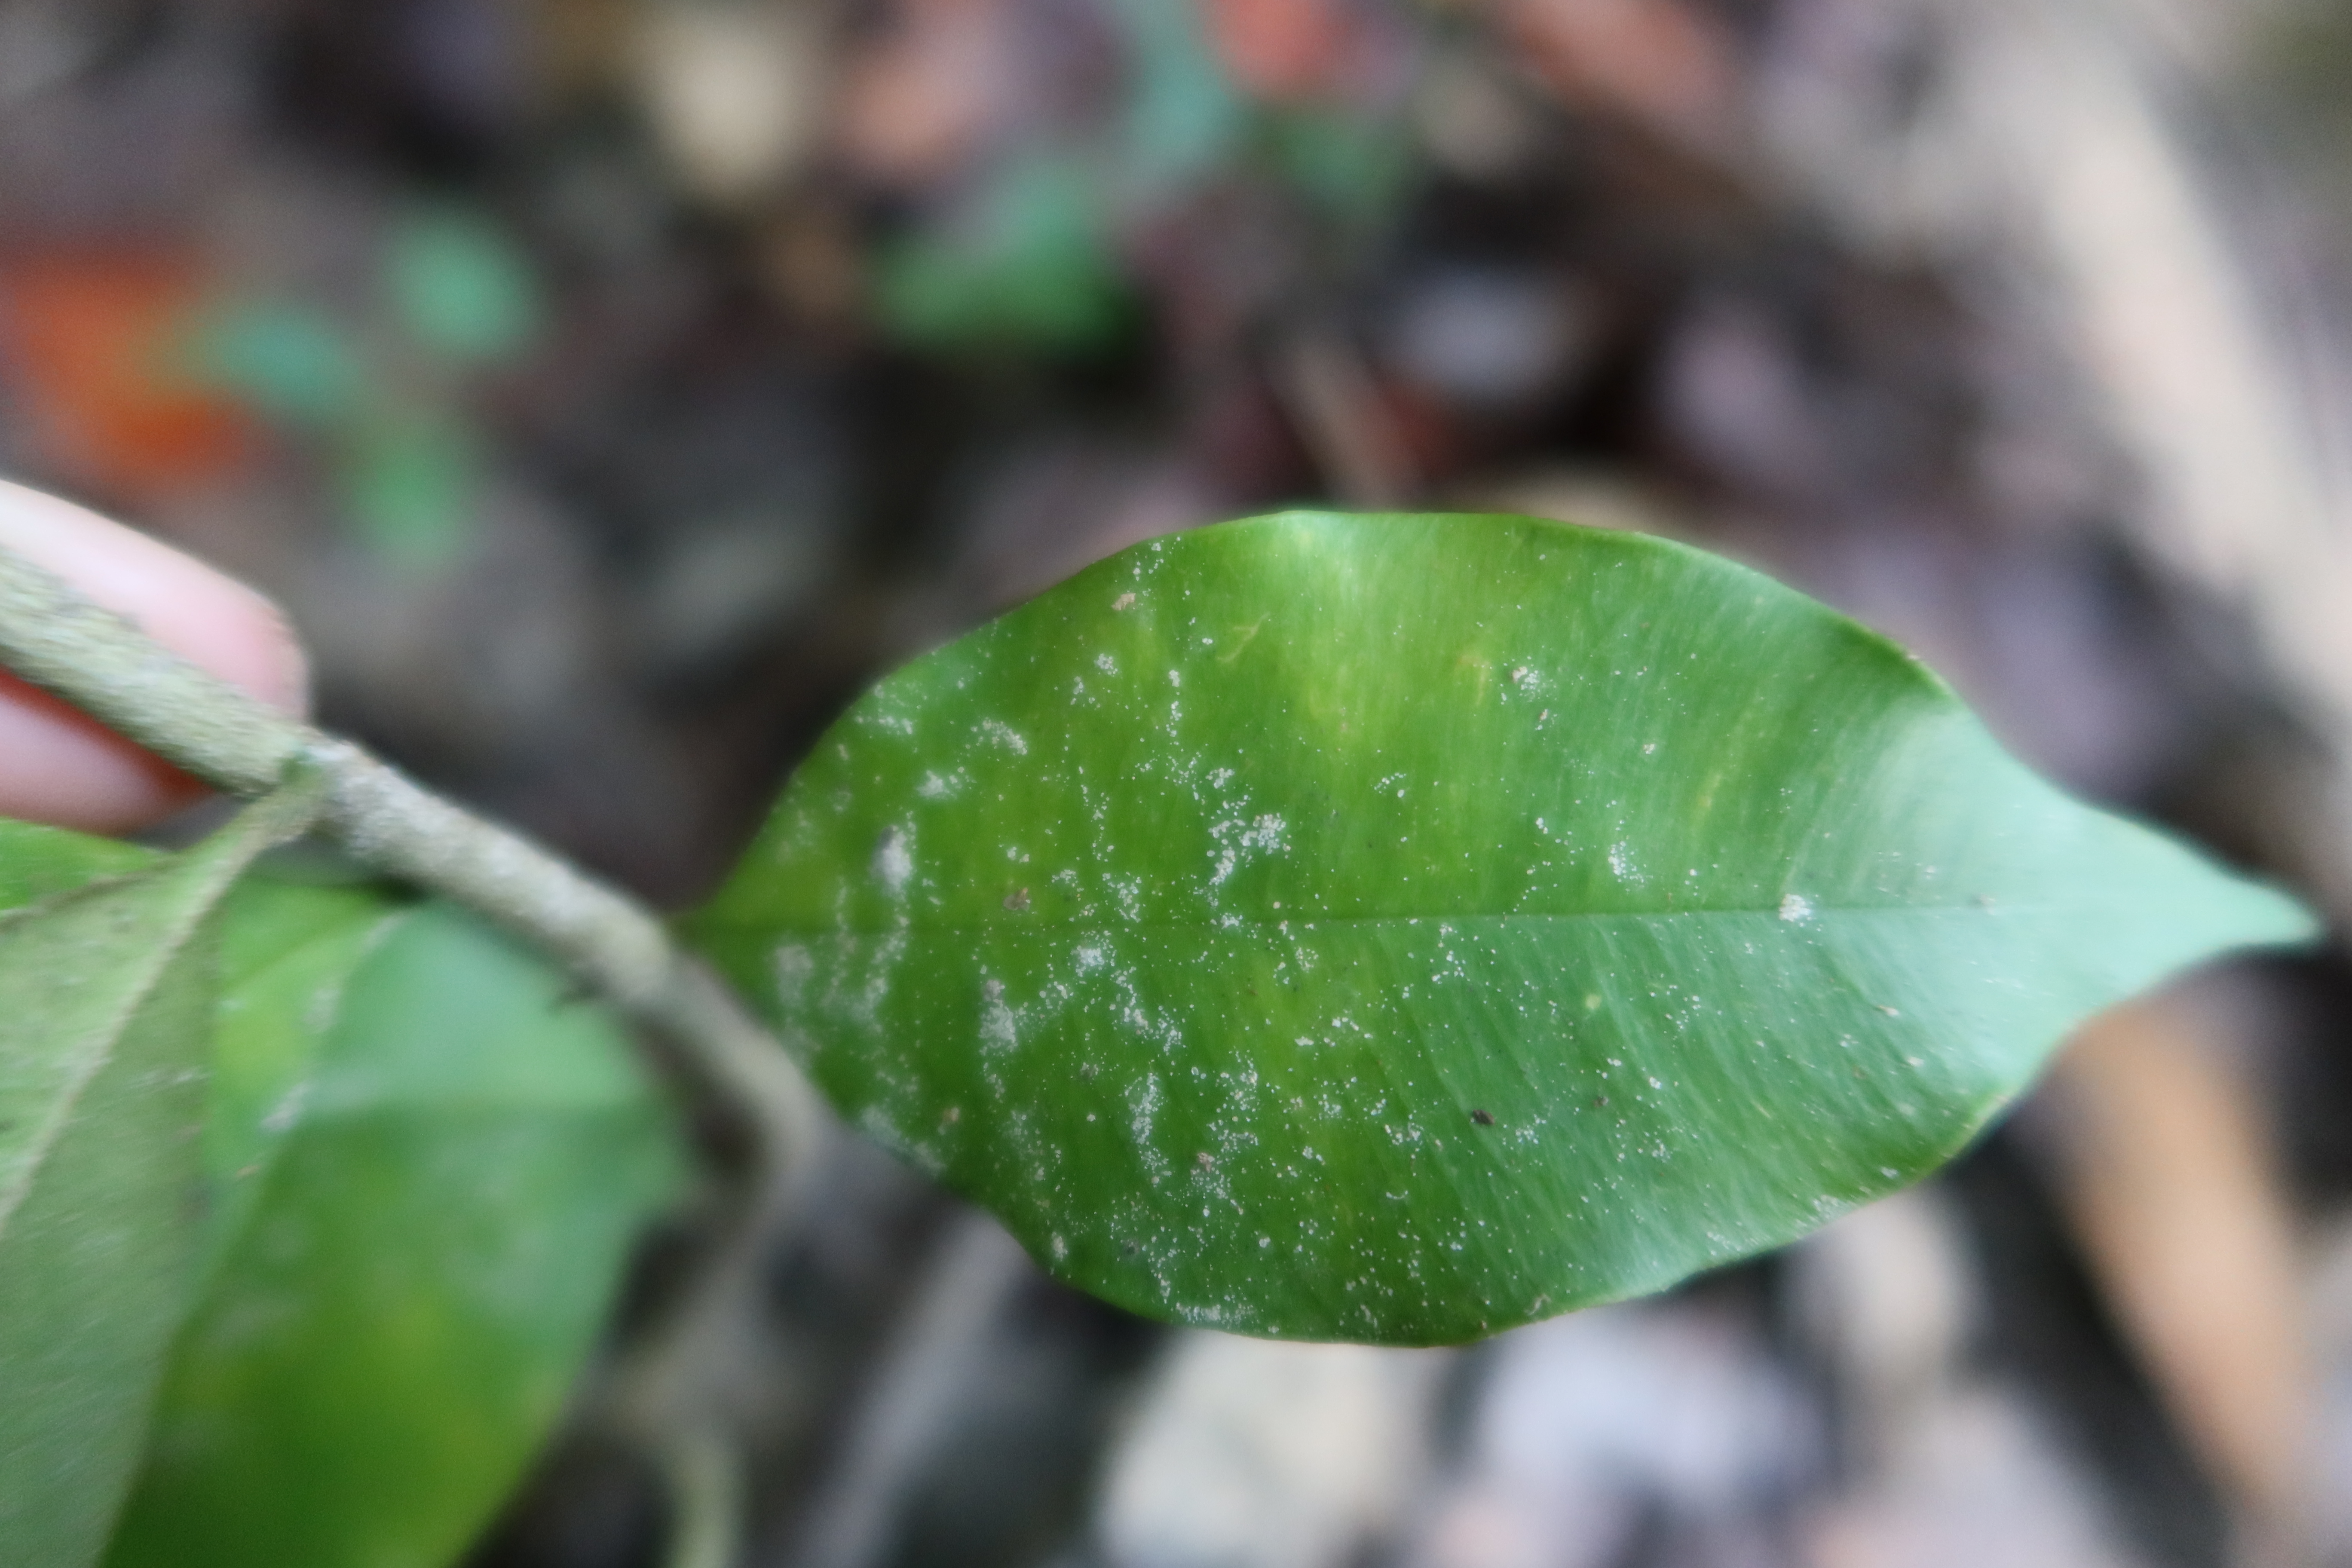
Label: Mealy bugs